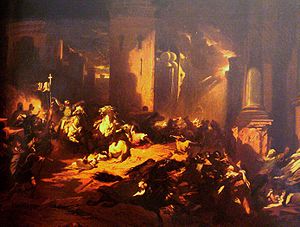
Antakya / Historie / Korstogenes æra
Erobring af Antiokia af Louis Gallait
Antakya er hovedstad i Hatay-provinsen, den sydligste provins i Tyrkiet. Byen ligger i en velafvandet og frodig dal ved Orontes-floden omkring 20 kilometer fra det Middelhavet.